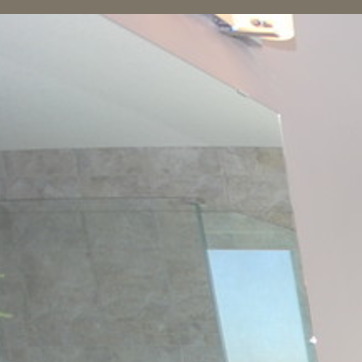
Material: mirror